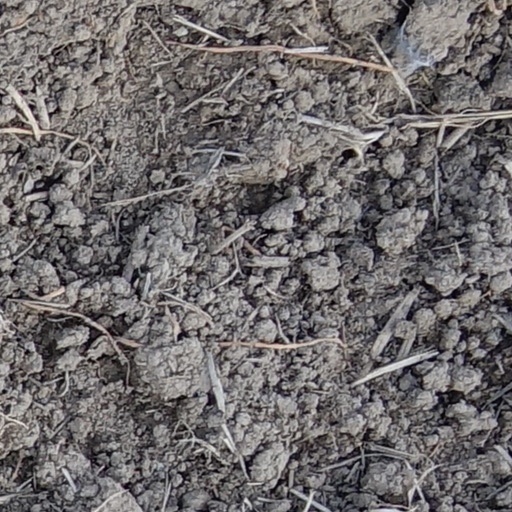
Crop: wheat